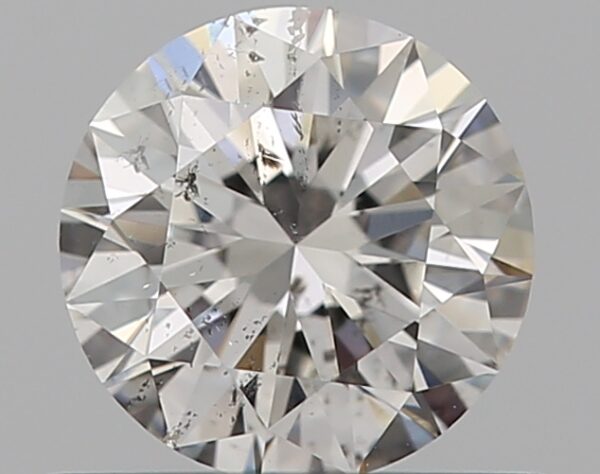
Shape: round
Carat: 0.5
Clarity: SI2
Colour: F
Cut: EX
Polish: EX
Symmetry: EX
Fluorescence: N
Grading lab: GIA
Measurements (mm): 5.09 x 5.12 x 3.14